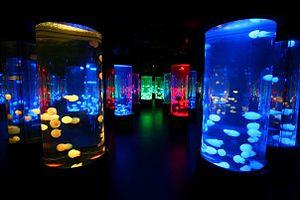
Un medusarium est un aquarium destiné spécifiquement aux méduses.